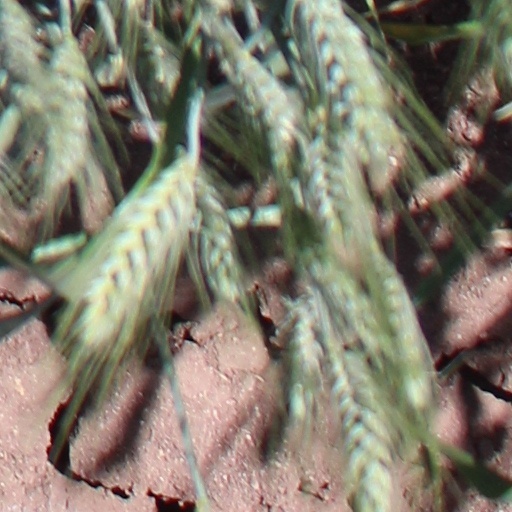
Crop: wheat